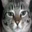
Label: cat